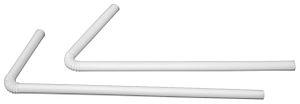
Le terme bioplastique désigne des matériaux de deux types. Il s'agit, d'une part, de matières plastiques bio-sourcées et, d'autre part, de matières plastiques biodégradables, y compris issues de ressources fossiles. Certains bioplastiques présentent les deux caractéristiques, bio-sourcés et biodégradables.